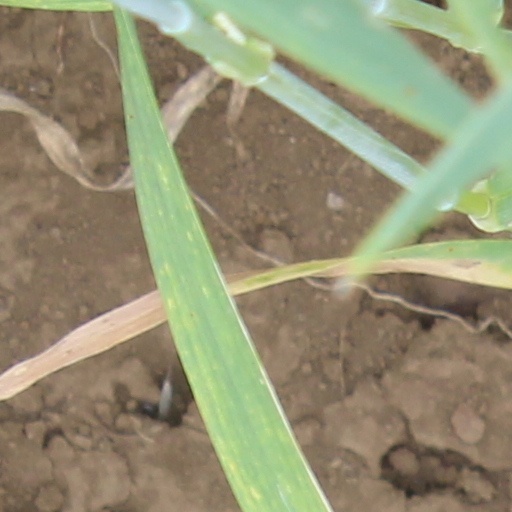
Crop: wheat